1964 Arab League summit (Alexandria)

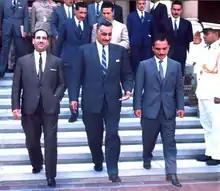
Arab heads of state arriving in Alexandria. Front row, left to right: Abdul Salam Arif of Iraq, Gamal Abdel Nasser of Egypt, Hussein of Jordan. Behind them left to right: Abdel Hakim Amer of the Egyptian Army and Ahmed Ben Bella of Algeria

The 1964 Arab League summit in Alexandria was held on 11 September 1964 in Montaza Palace, Alexandria as the second Arab League Summit. The focus of the conference was to implement the plans discussed at the first Arab League summit held in January of that year. The summit was notable for being a key step in the buildup to the Six-Day War in 1967 and separately for "approving the establishment of the Palestine Liberation Organization."